Captain Zeppos

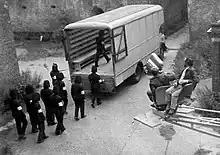
shooting of Kapitein Zeppos, 1968

Captain Zeppos was a Belgian children's television series, which aired in 1964 and 1968. It was based on a script by Lode De Groof. In all, the BRT made three series with a Flemish actor, Senne Rouffaer, in the title role. All episodes, except episode 16 which is a recap, have been released on DVD with Dutch subtitles and extras.